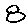
Label: 8